Equatorial Guinea

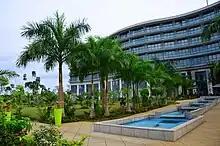
Hotel in Sipopo

A growing number of foreigners from neighboring Cameroon, Nigeria, and Gabon have immigrated to the country. According to the "Encyclopedia of the Stateless Nations" (2002) 7% of Bioko islanders were Igbo. Equatorial Guinea received Asians and native Africans from other countries as workers on cocoa and coffee plantations. Other black Africans came from Liberia, Angola, and Mozambique. Most of the Asian population is Chinese, with small numbers of Indians.